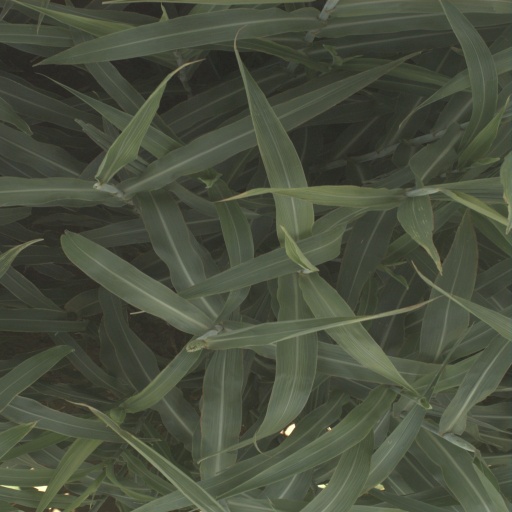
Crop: sorghum